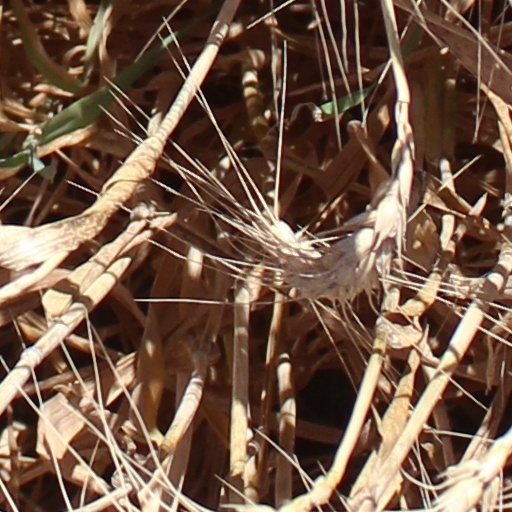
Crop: wheat